Lauren Wildbolz

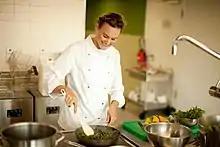
Lauren Wildbolz

Lauren Wildbolz was born to Swiss fashion photographer Jost Wildbolz and model Sandra Wildbolz on 17 March 1981, in Zürich. The first exposure to the topics later defining her career happened at age 14 when reading information about animal suffering, leading to adopting a vegetarian diet. Wildbolz passed her entrance exam at the F+F School for Art and Media Design Zurich, but soon after decided to follow her passion for diving and worked as a diving instructor abroad, where she trained as a technical diver. She also worked as a vegetarian cook on a ship. Upon her return to Switzerland, she graduated with a bachelor's degree in fine art from the Zurich University of the Arts in 2013. Within the framework of the project "Good Food For You For Free" and as part of her bachelor thesis, she combined food and art by cooking vegan multi-course meals prepared with ingredients gathered by dumpster diving, free of charge and addressing the issue of food waste. She continued her academic training at the ZHdK, earning master's degrees in transdisciplinarity and in fine arts, completing her studies in 2015 with the project "Dreckskekse (dirt cookies)", baking cookies with composted earth. She also explored the overproduction of food, immoderation, famine and the question of an economic solution in her master's thesis. At the age of 27, she decided to adopt a vegan lifestyle.